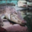
Label: crocodile